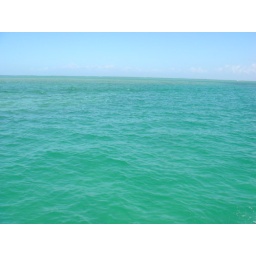
Beautiful water in transition from green up close to blue in distance